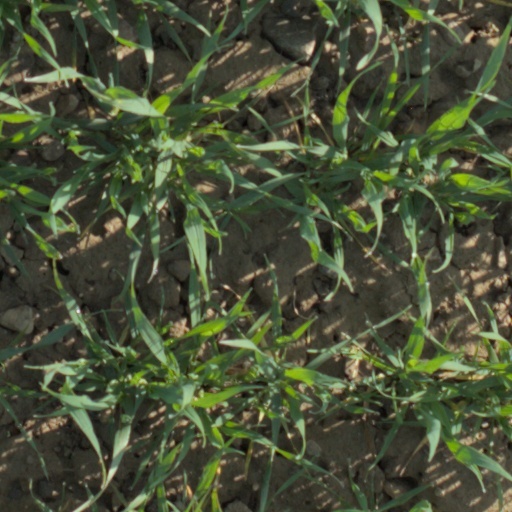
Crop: wheat